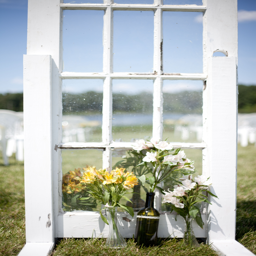
doors at the entrance of the ceremony